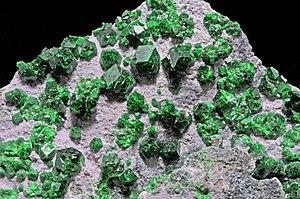
cristaux de grenat var. uvarovite